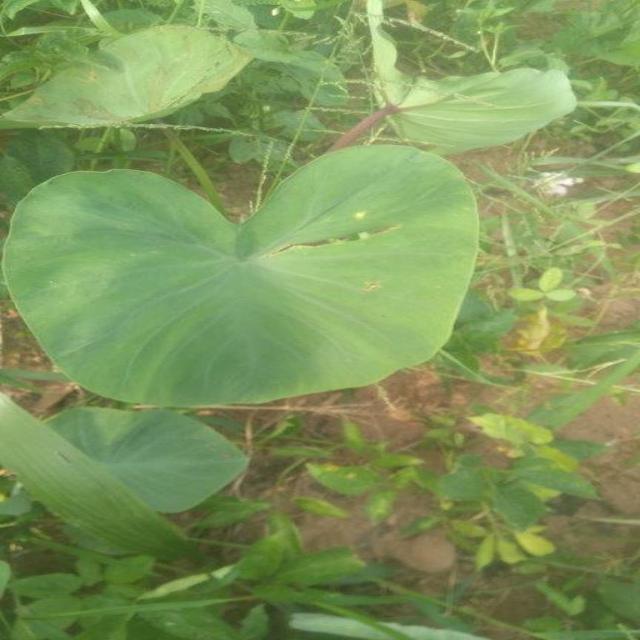
Label: Healthy